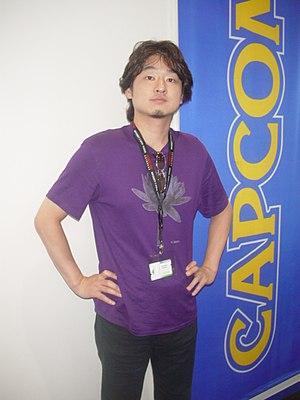
Atsushi Inaba à la Games Convention 2004 à Leipzig en Allemagne
Viewtiful Joe est un jeu vidéo de type beat them all développé par le studio Capcom Production Studio 4 pour l'éditeur japonais Capcom. Le développement du jeu a été dirigé par Hideki Kamiya et fut produit par Atsushi Inaba.
Atsushi Inaba est un créateur de jeu vidéo japonais. Il est surtout connu pour son rôle de producteur dans des jeux très originaux au sein de l'éditeur japonais Capcom puis chez le développeur PlatinumGames, dont il est l'un des fondateurs.
MadWorld est un jeu vidéo d'action, développé par Platinum Games et édité par Sega, sorti sur Wii en mars 2009.
Ōkami est un jeu vidéo d'action-aventure développé par Clover Studio et édité par Capcom en 2006 sur PlayStation 2. L'adaptation sur la console Wii, développée par Ready at Dawn, est sortie le 12 juin 2008. Une suite sur Nintendo DS appelée Ōkamiden est sortie début 2011.